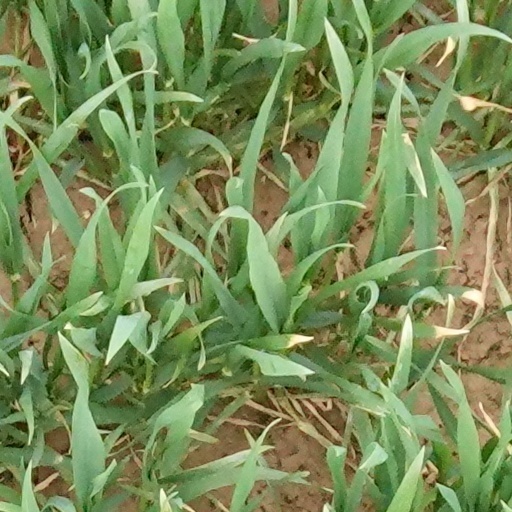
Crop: wheat